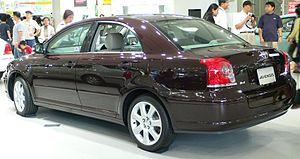
La Toyota Avensis est un modèle d'automobile construite à Burnaston au Derbyshire disponible en quatre et cinq portes et un break. Elle existe aussi en version monospace, la Toyota Avensis Verso.